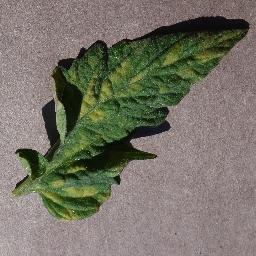
Label: Tomato___Leaf_Mold